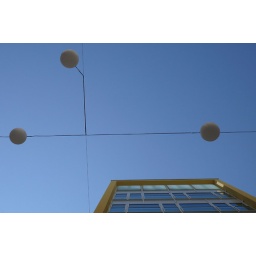
lamps in the sky